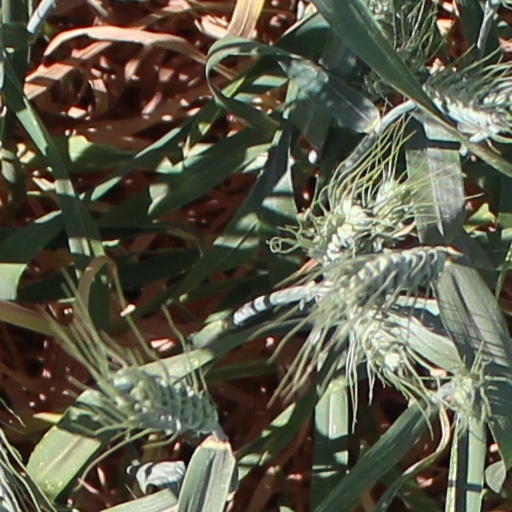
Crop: wheat